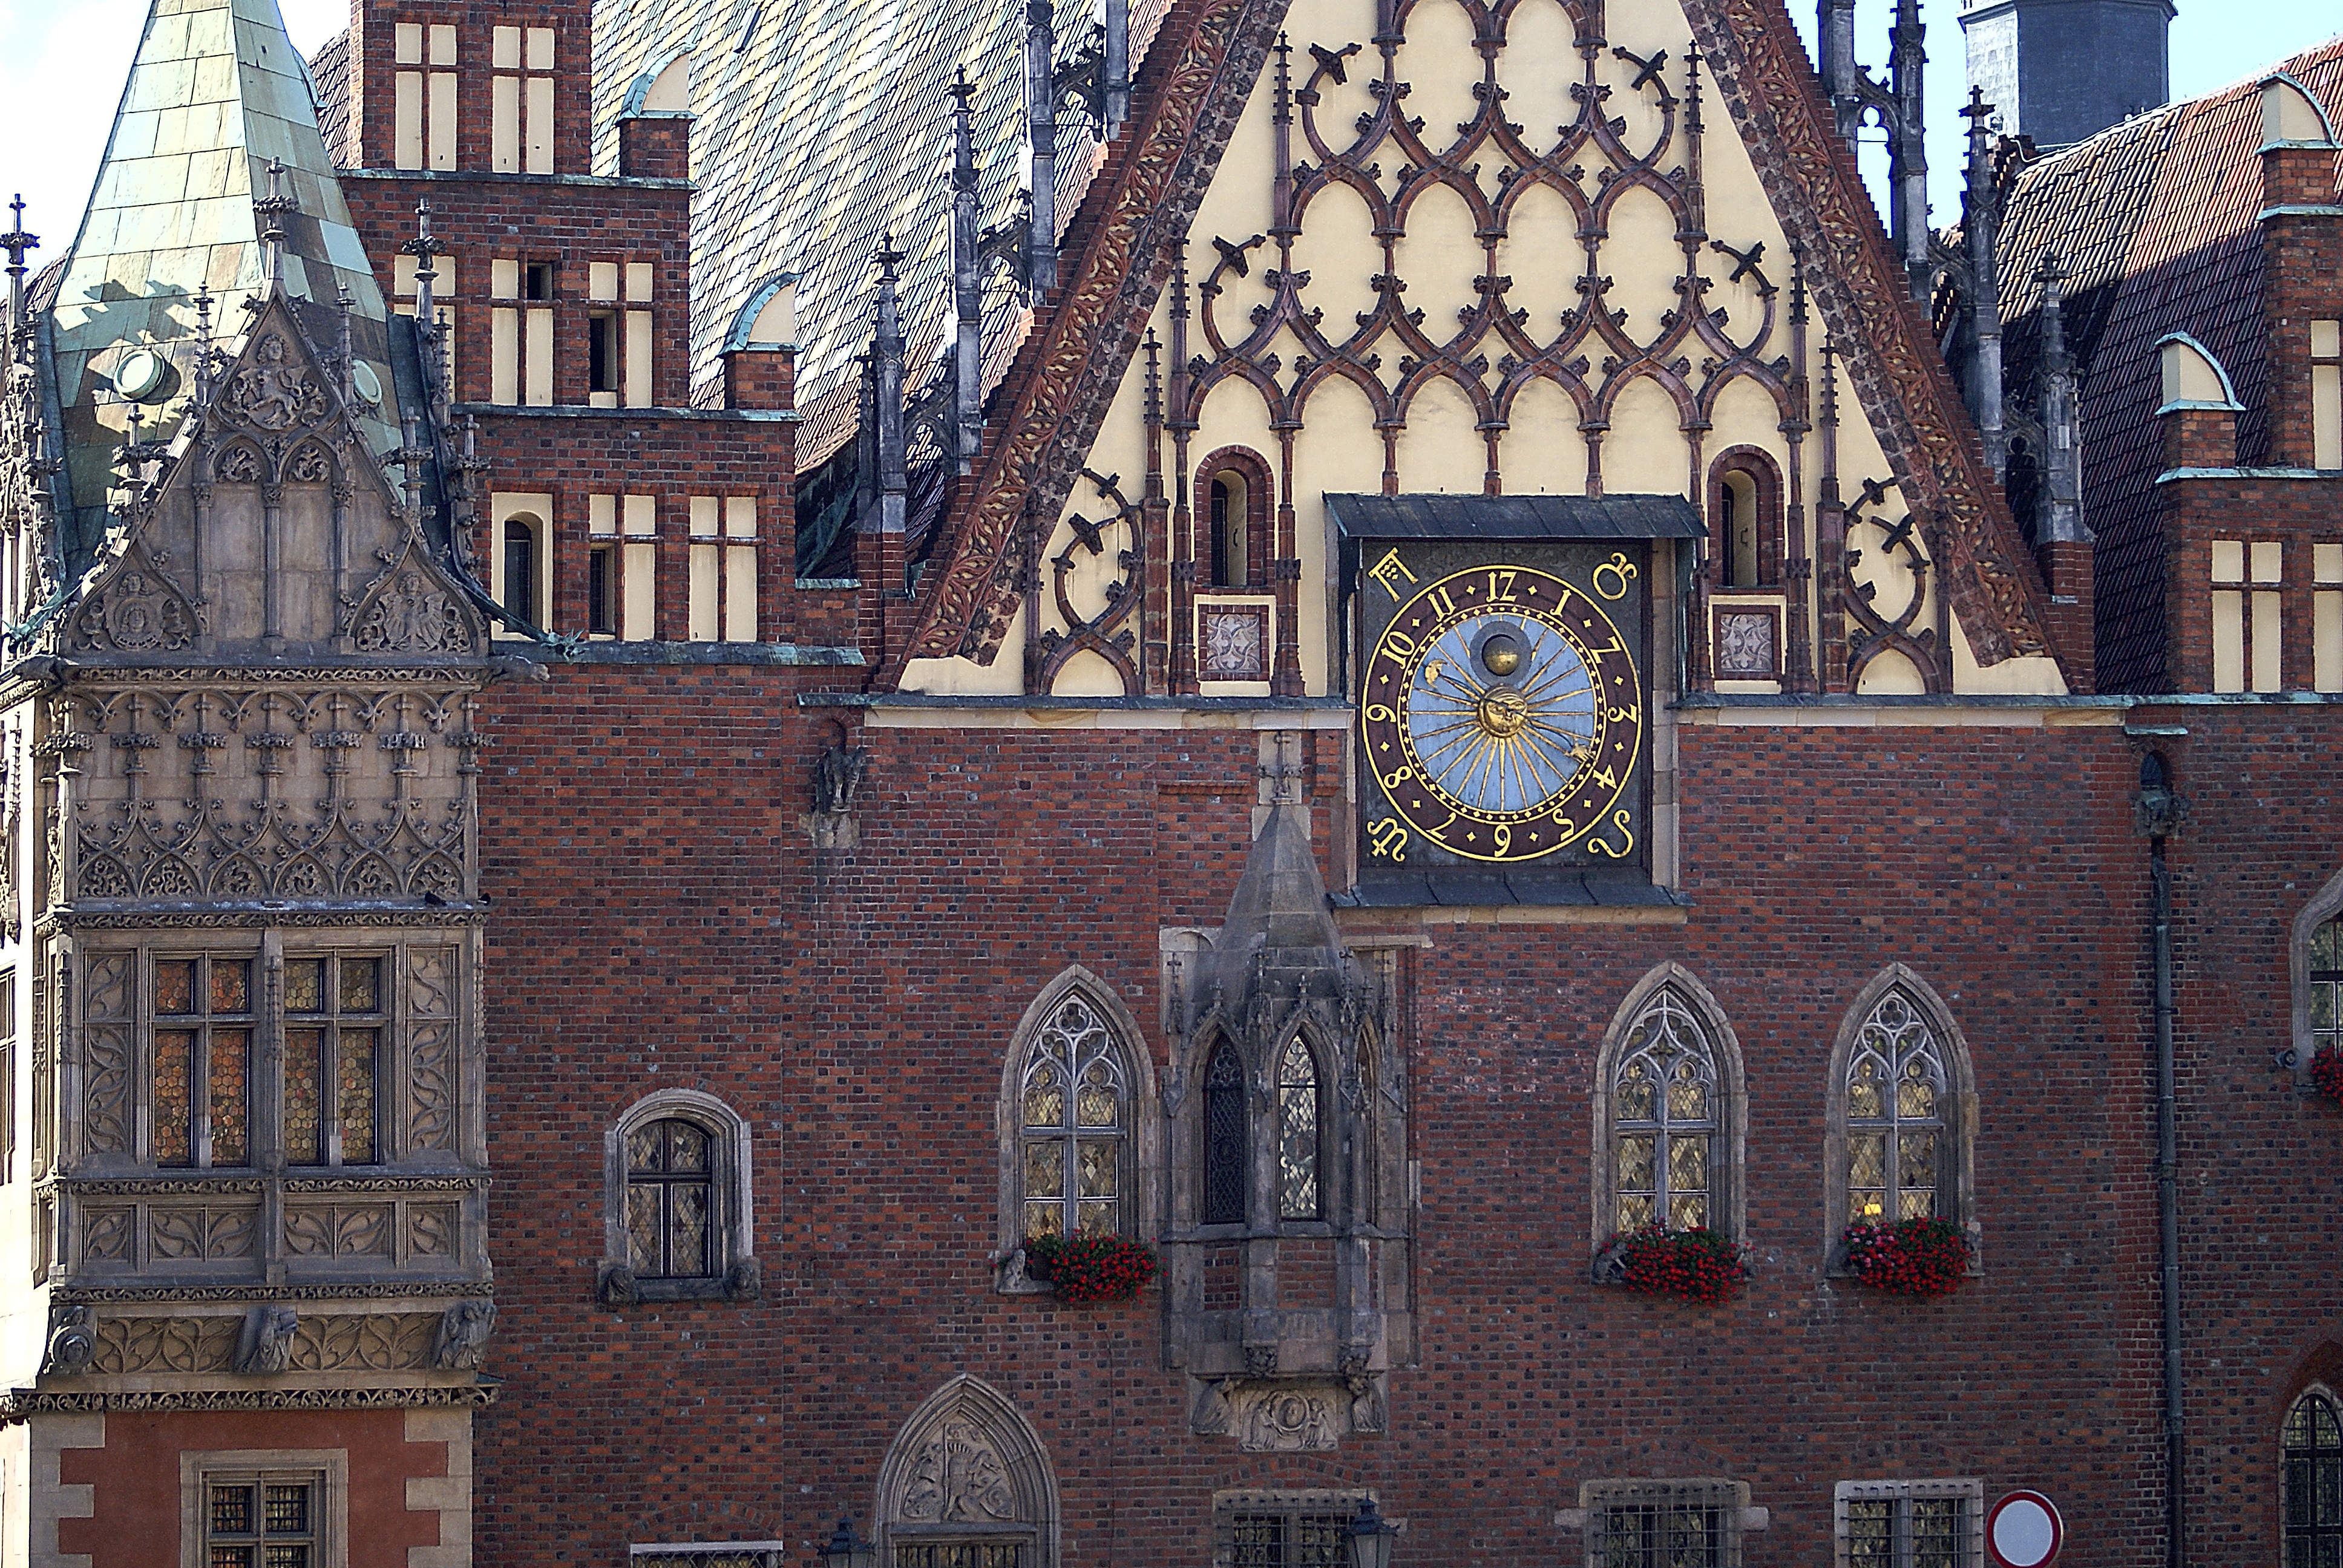
architecture, town, clock, time, building, landmark, facade, church, cathedral, chapel, place of worship, wall clock, synagogue, basilica, turret, middle ages, ornaments, town hall, gothic architecture, the window, the town hall, measurement of time, clock shield, south wall, the wall of the town hall, city clock